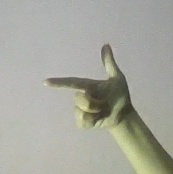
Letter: yaa